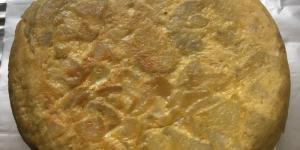
tortilla de patatas sin cebolla